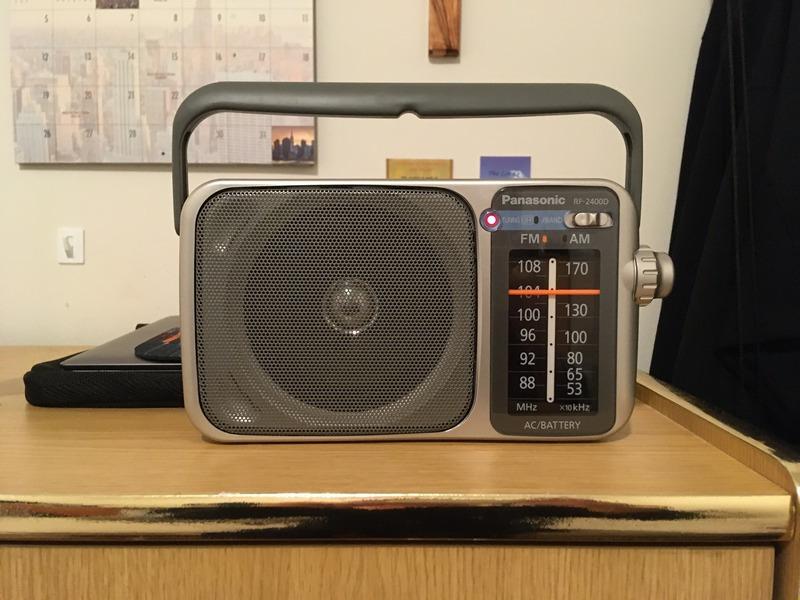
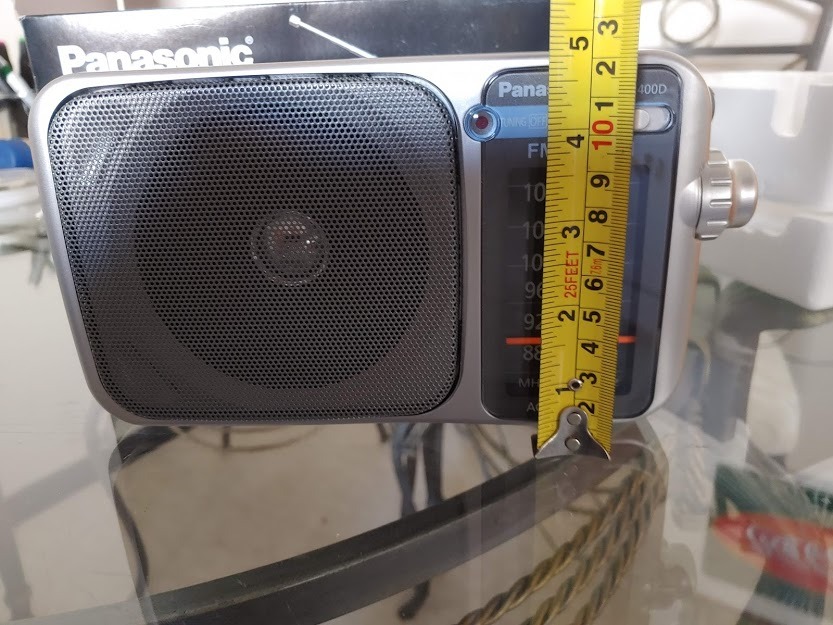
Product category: radio
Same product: yes